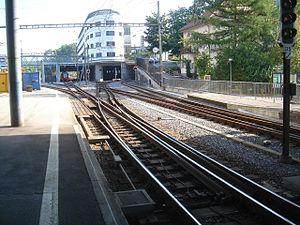
Une voie à double écartement est une voie ferrée permettant la circulation de matériel roulant à écartements différents sur une même plate-forme. Dans la majorité des cas, les voies à double écartement sont constituées de trois rails identiques alors qu'une voie ordinaire n'en compte que deux. Les deux rails externes sont utilisés pour l'écartement le plus large tandis que l'un des rails extérieurs et un troisième rail, placé entre les deux précédents, permettent les circulations à l'écartement plus réduit. L'une des files de rail est commune aux deux écartements et s'use un peu plus rapidement. Cette configuration de voie ne doit pas être confondue avec le système du troisième rail utilisé pour l'alimentation électrique.